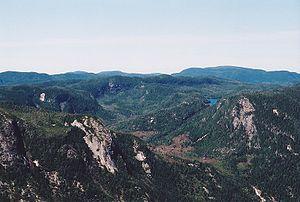
Le parc national des Hautes-Gorges-de-la-Rivière-Malbaie est un parc national du Québec d'une superficie de 224,9 km². Il est accessible depuis le village de Saint-Aimé-des-Lacs dans la région touristique de Charlevoix et la région administrative de la Capitale-Nationale. Il constitue l'une des Aires centrales de la Réserve mondiale de la biosphère de Charlevoix, statut octroyé par l'UNESCO.